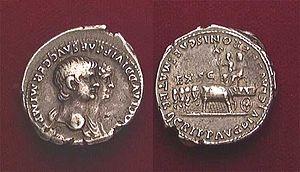
Denier, A: Neron et Agrippine R: Quadrige d'éléphants tirant le char de Claude divinisé
Les années 50 couvrent les années 50 à 59. Pour les années 1950 à 1959, voir Années 1950.
Claude, né le 1ᵉʳ août 10 av. J.-C. à Lugdunum et mort le 13 octobre 54 à Rome, est le quatrième empereur romain, régnant de 41 à 54 apr. J.-C.